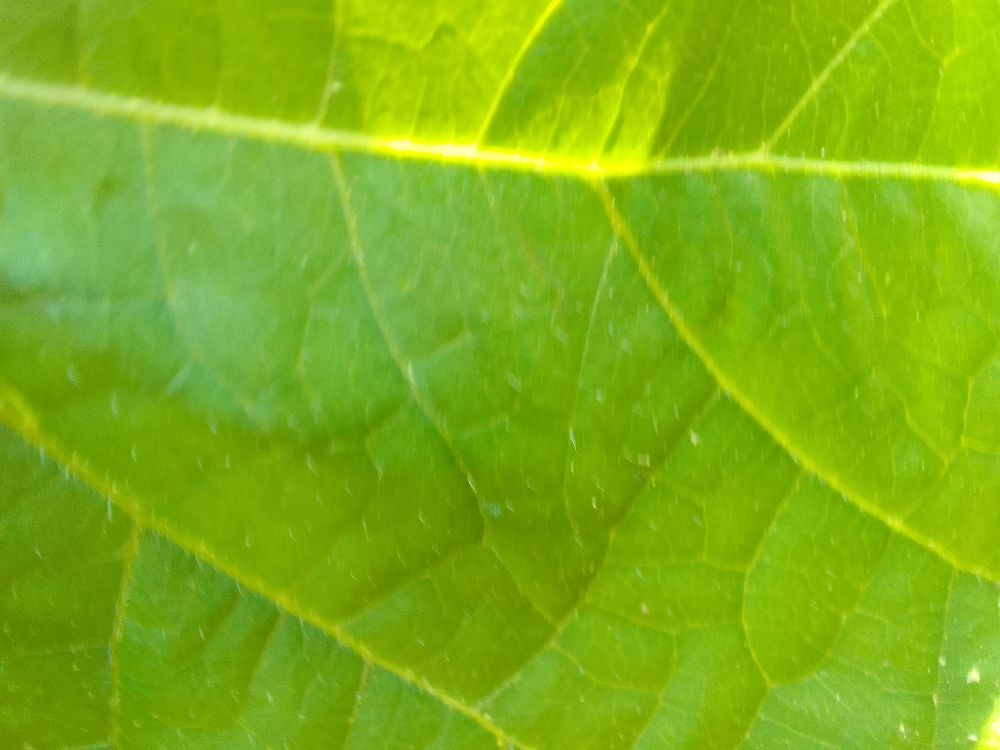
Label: healthy